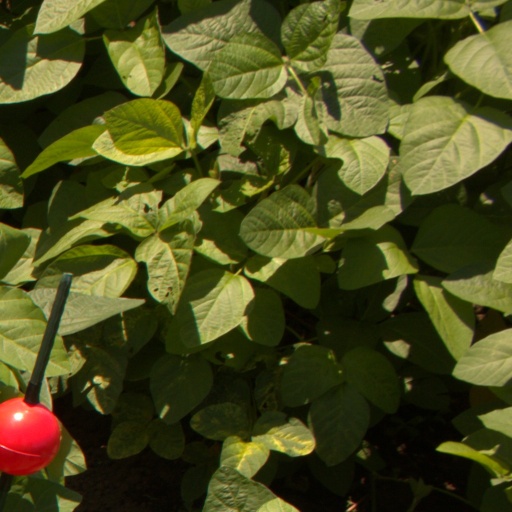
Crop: soybean